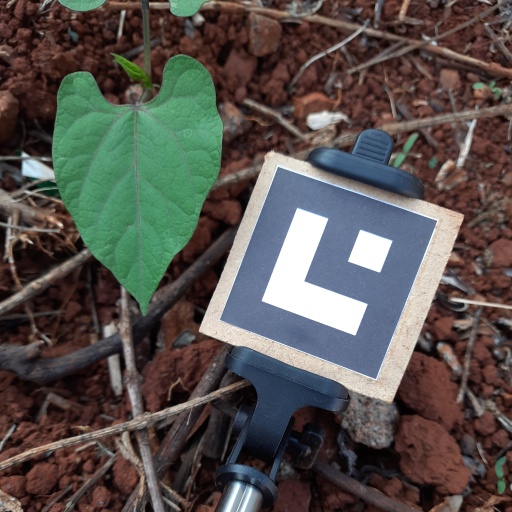
Observations: flat surface, no eating holes, under shade